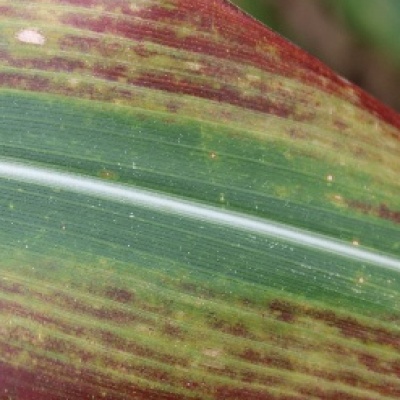
Label: Corn_(Maize)___Maize_Streak_Virus